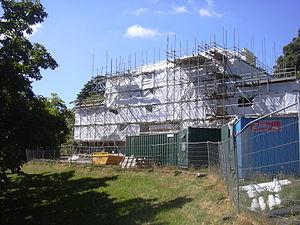
Le Greenway Estate est une propriété située dans le comté de Devon en Angleterre, surplombant le fleuve Dart. Connu pour avoir été la résidence d'été de la romancière Agatha Christie, il appartient désormais à la National Trust.